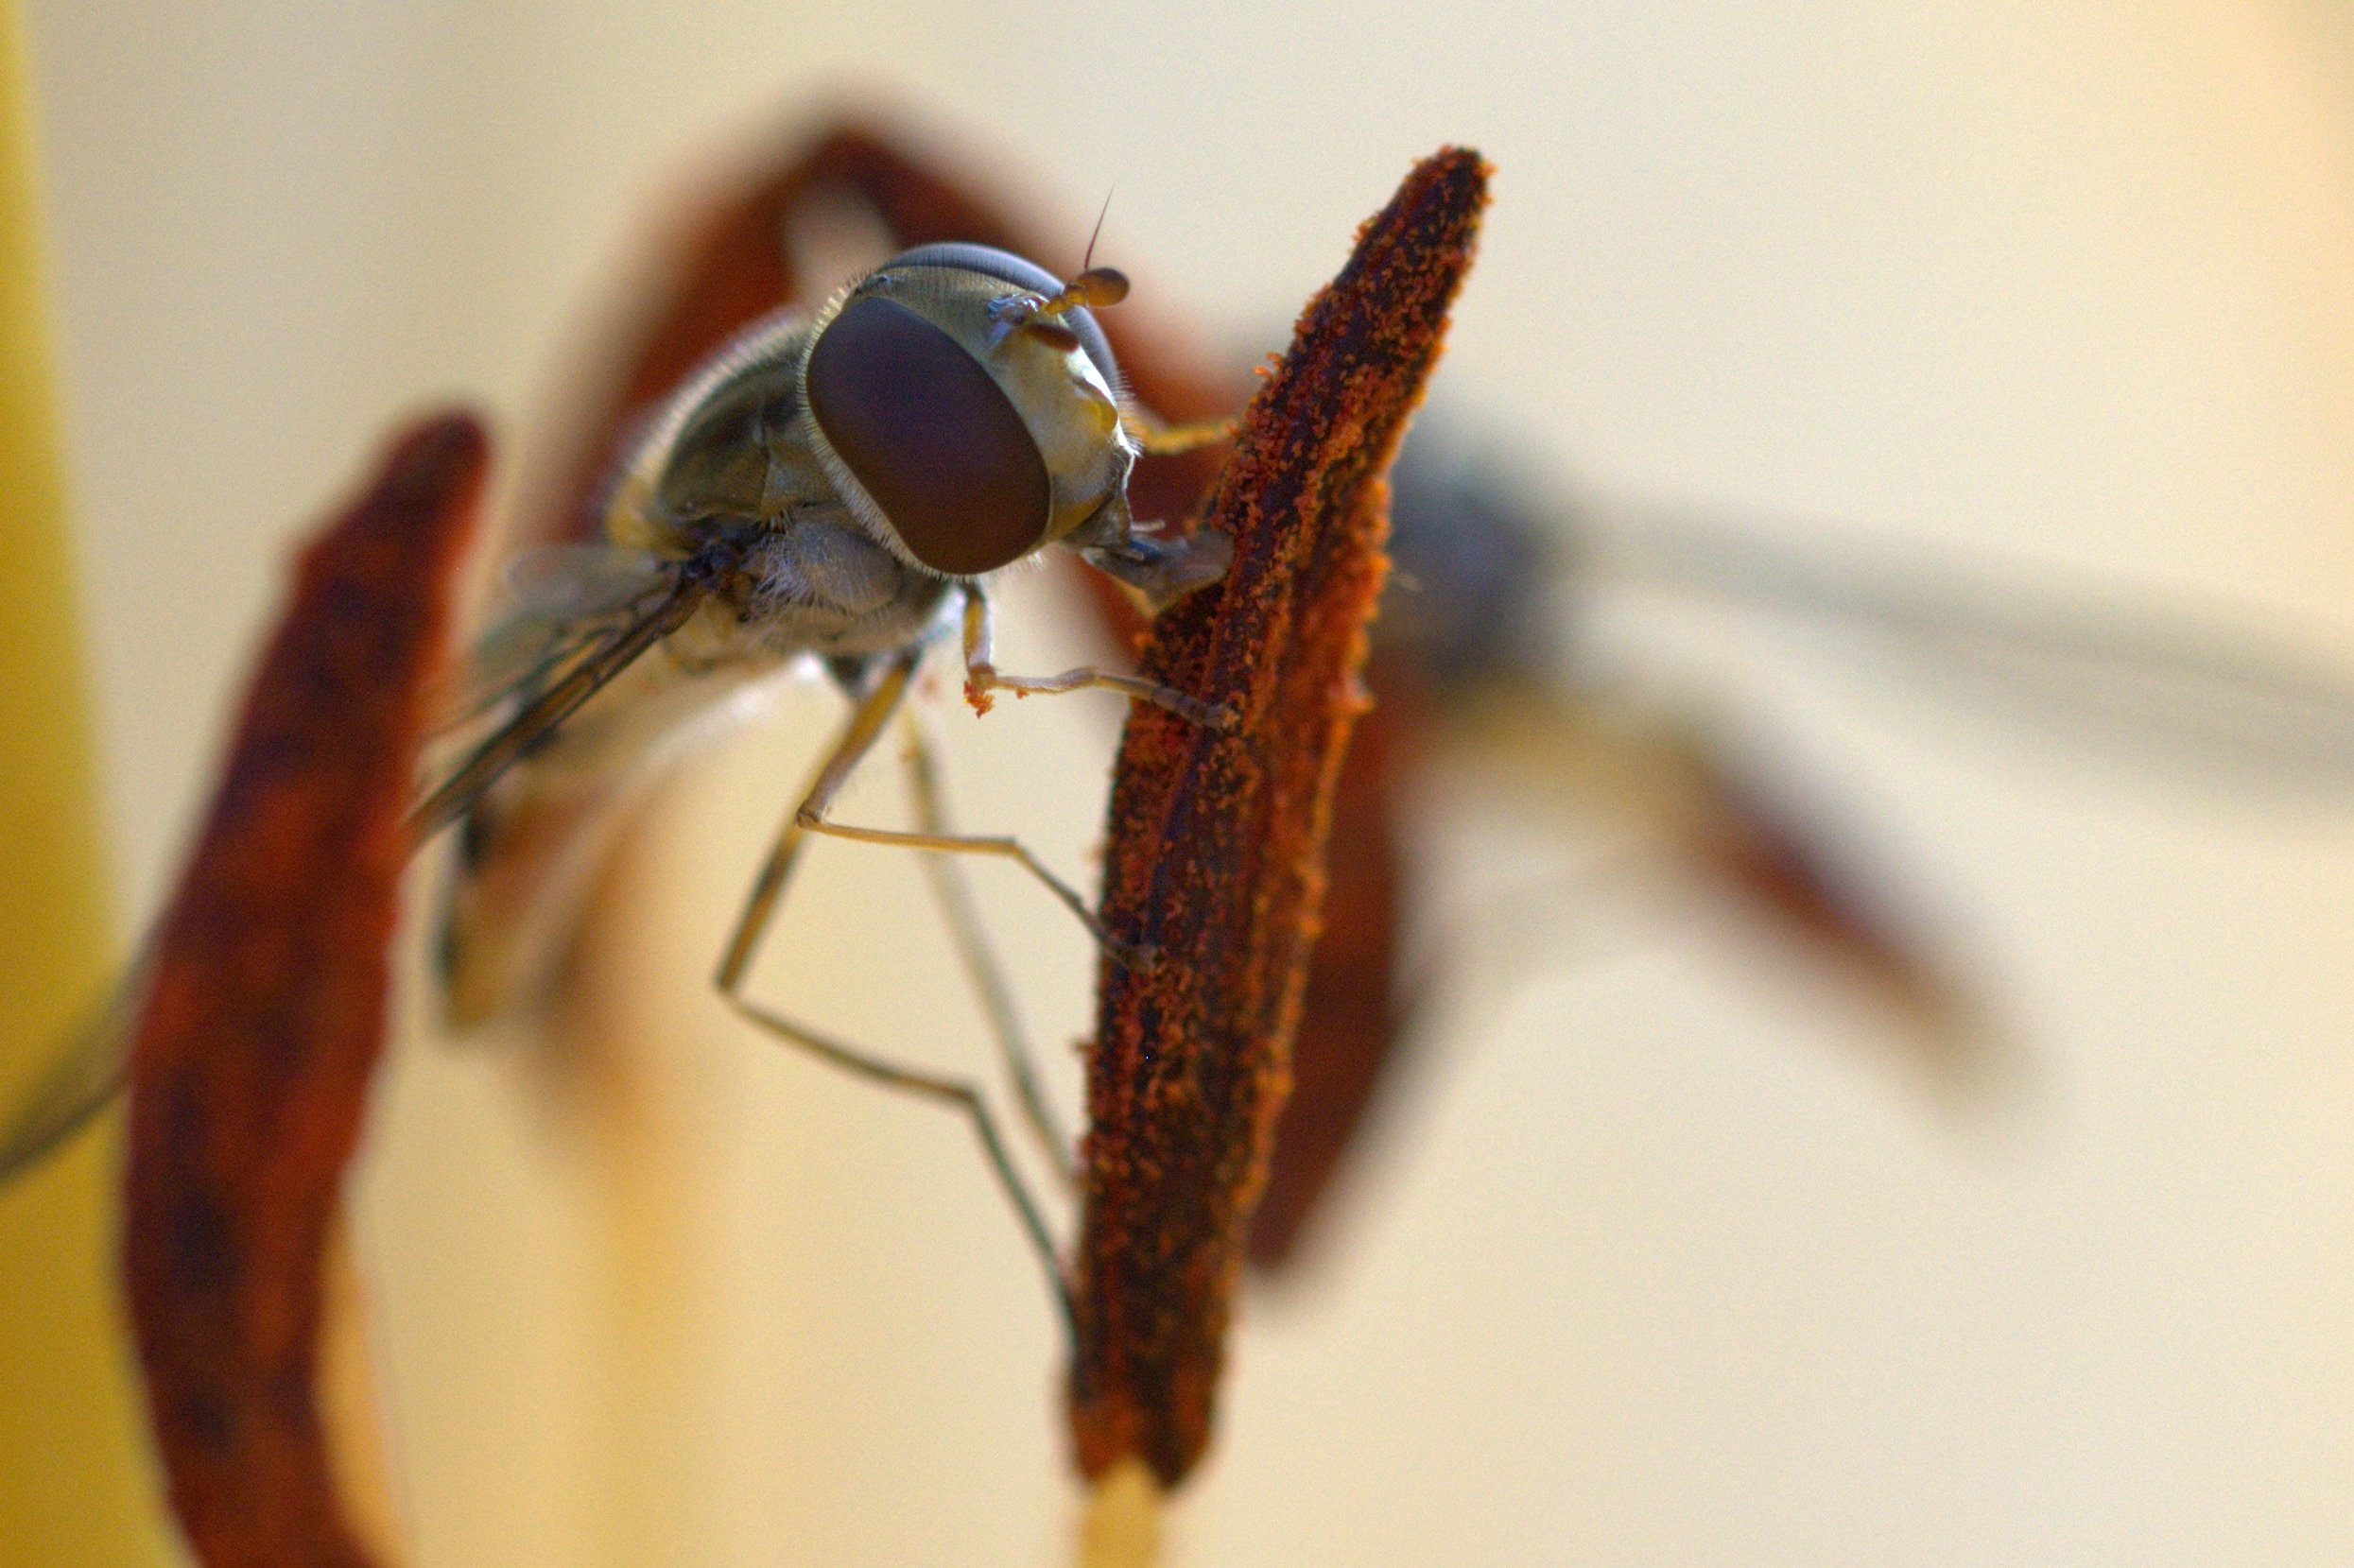
photography, animal, fly, insect, close, fauna, invertebrate, close up, syrphidae, face, macro photography, arthropod, proboscis, hover fly, episyrphus balteatus